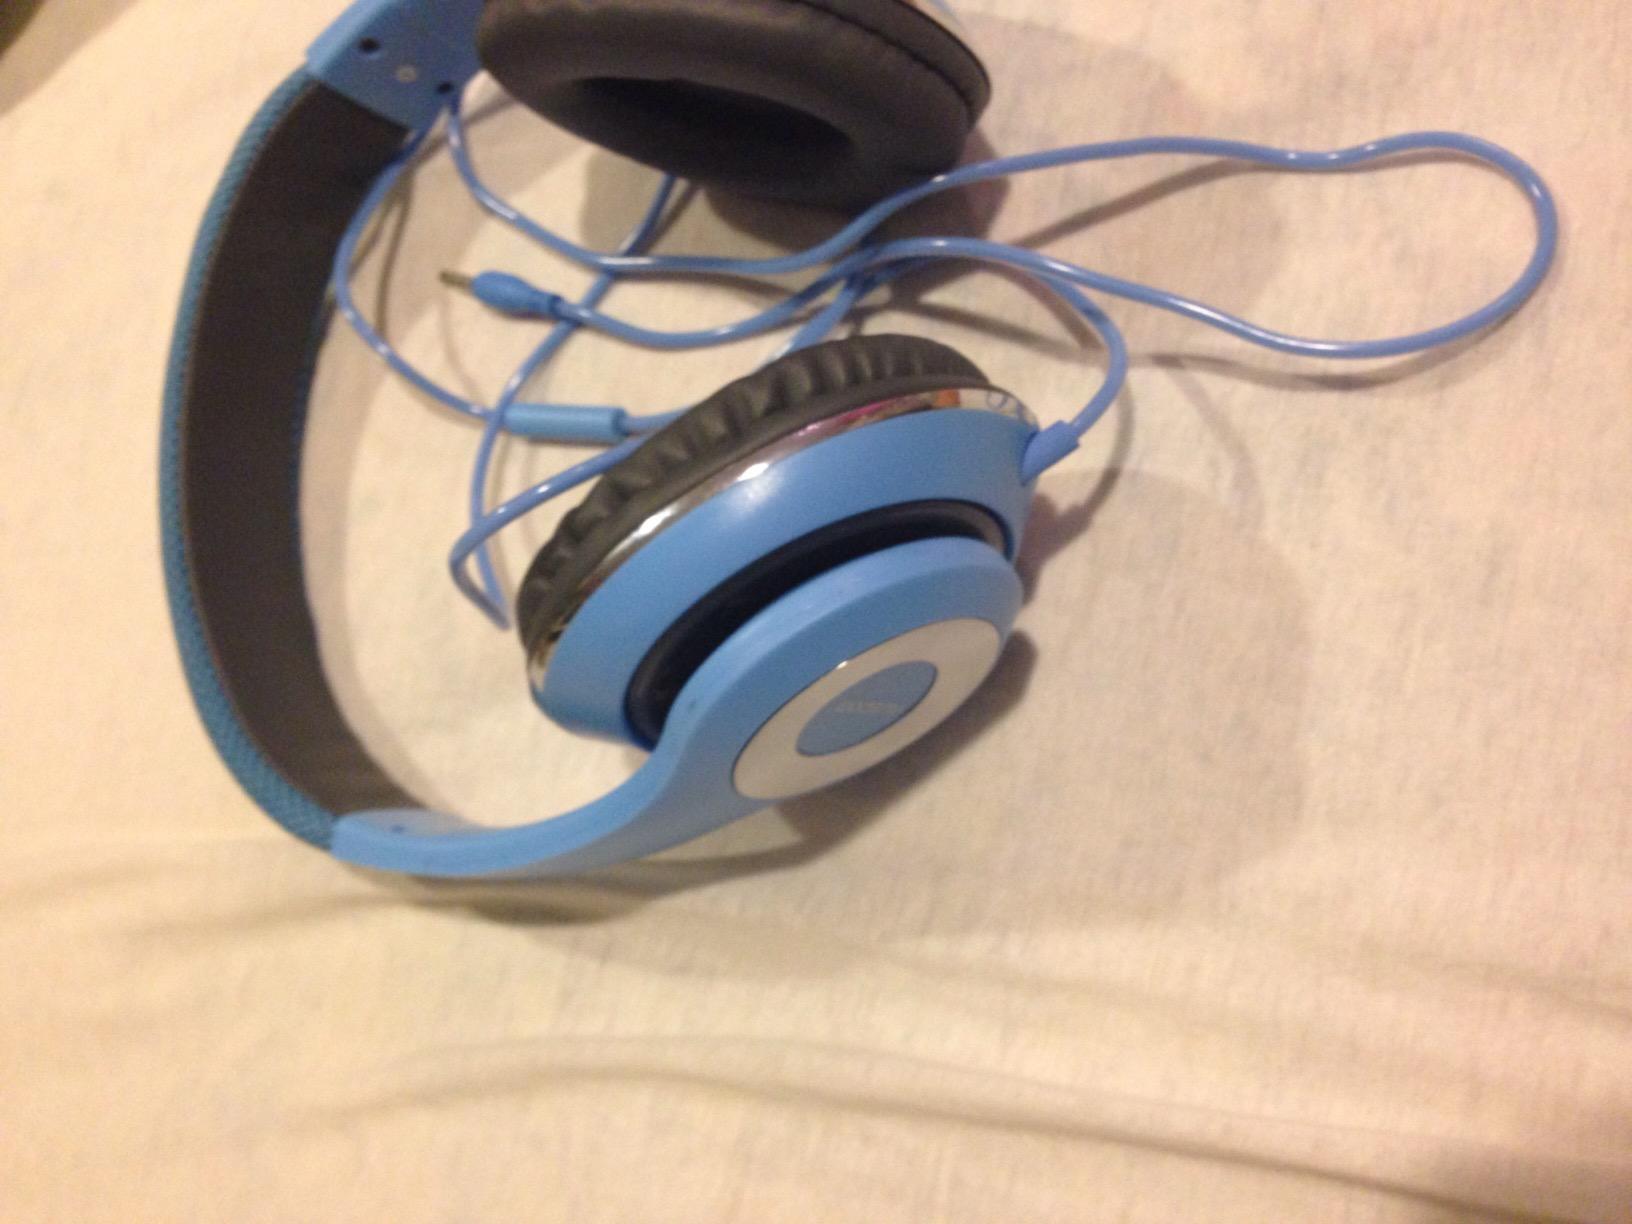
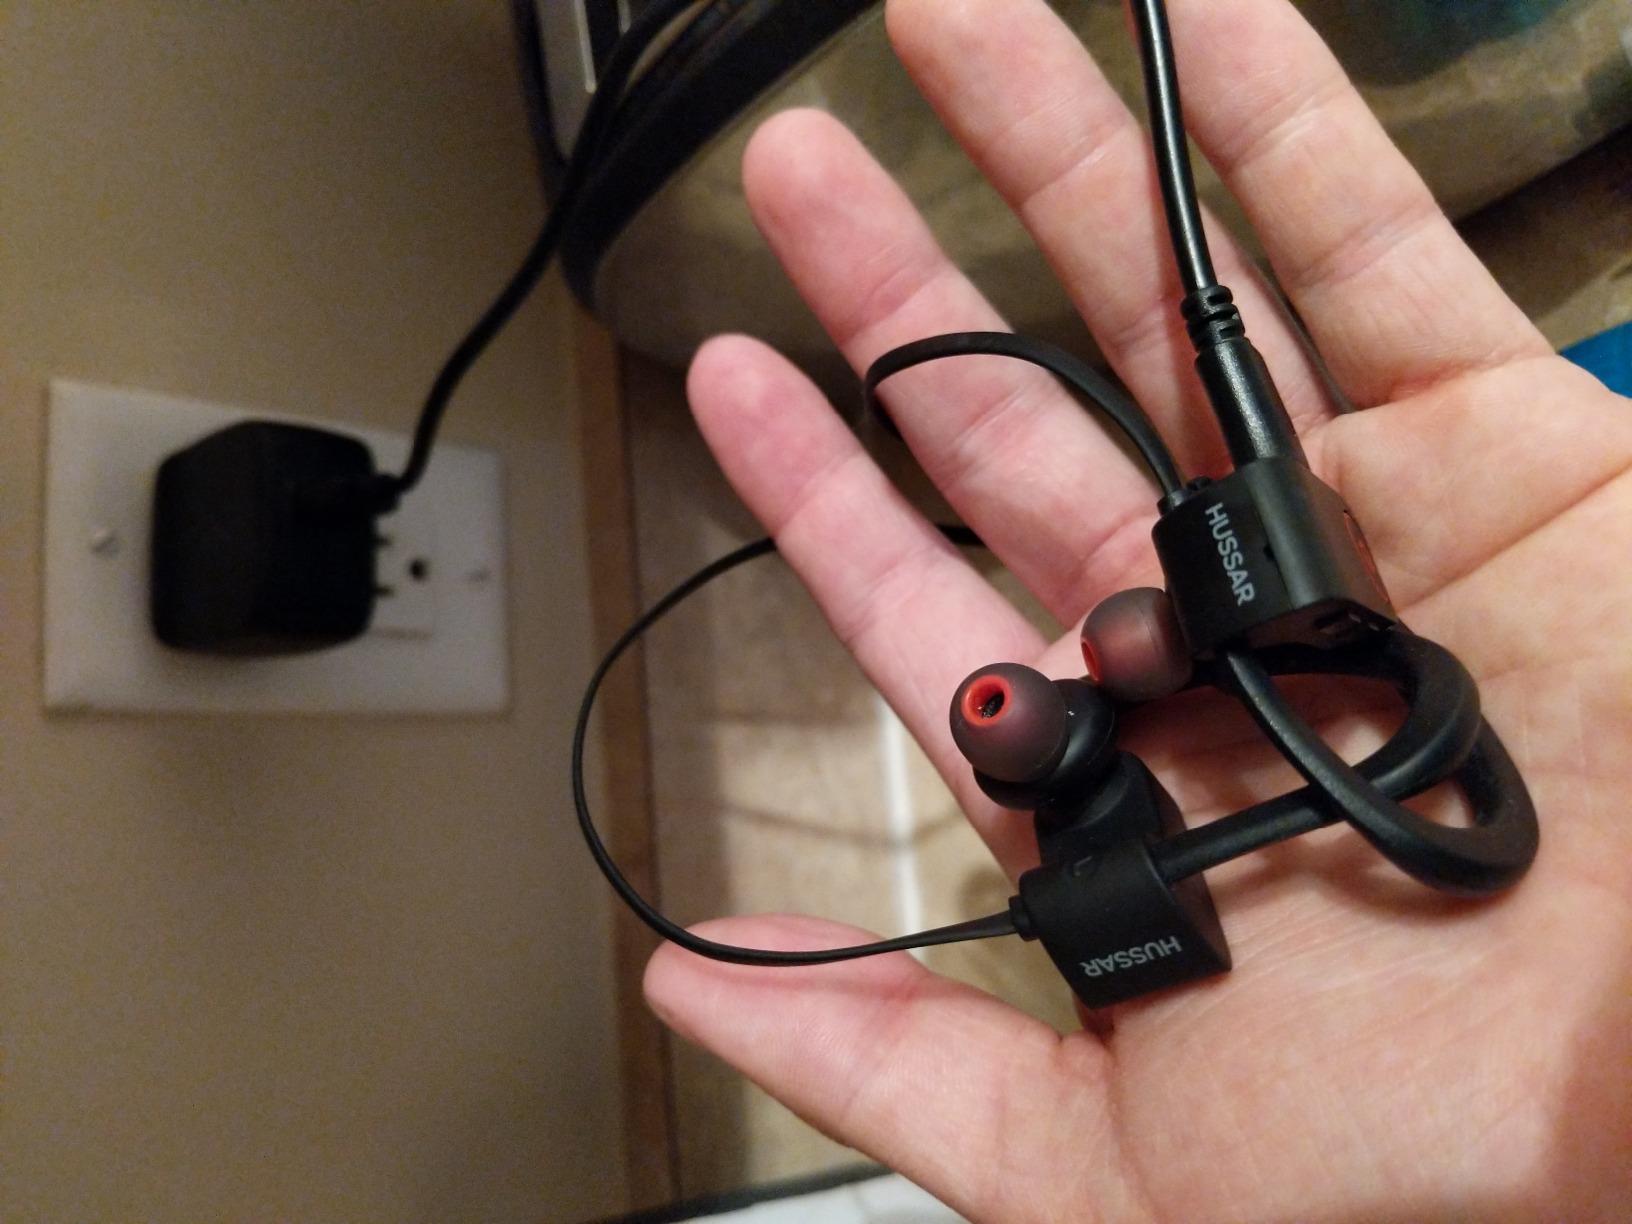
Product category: headphones
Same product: no